Adelong, New South Wales

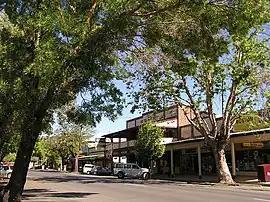
Main street

Adelong is a small town in the Riverina region of New South Wales, Australia, on the banks of the Adelong Creek.